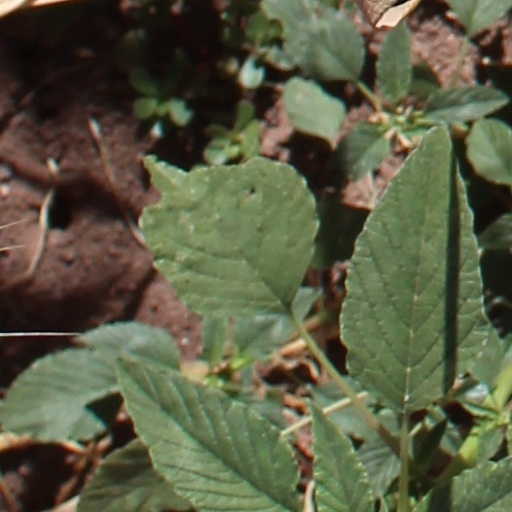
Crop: wheat